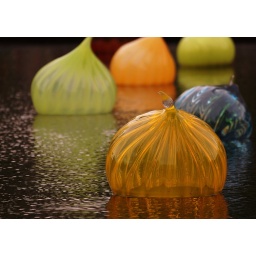
Blown glass floating in a water fountain pool at the Missouri Botanical Gardens .. St . Louis , Mo.